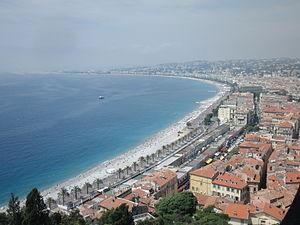
Baie des Anges et Promenade des Anglais, Nice, France
Le triathlon international de Nice est le nom donné en 1994 par la Fédération française de triathlon à une épreuve de triathlon longue distance créée à Nice en France en 1982, par la société américaine de production d’événement « International Management Group », dirigée par l'homme d'affaire Mark McCormack. C'est la première compétition internationale de triathlon longue distance créée en France.